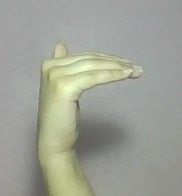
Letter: khaa